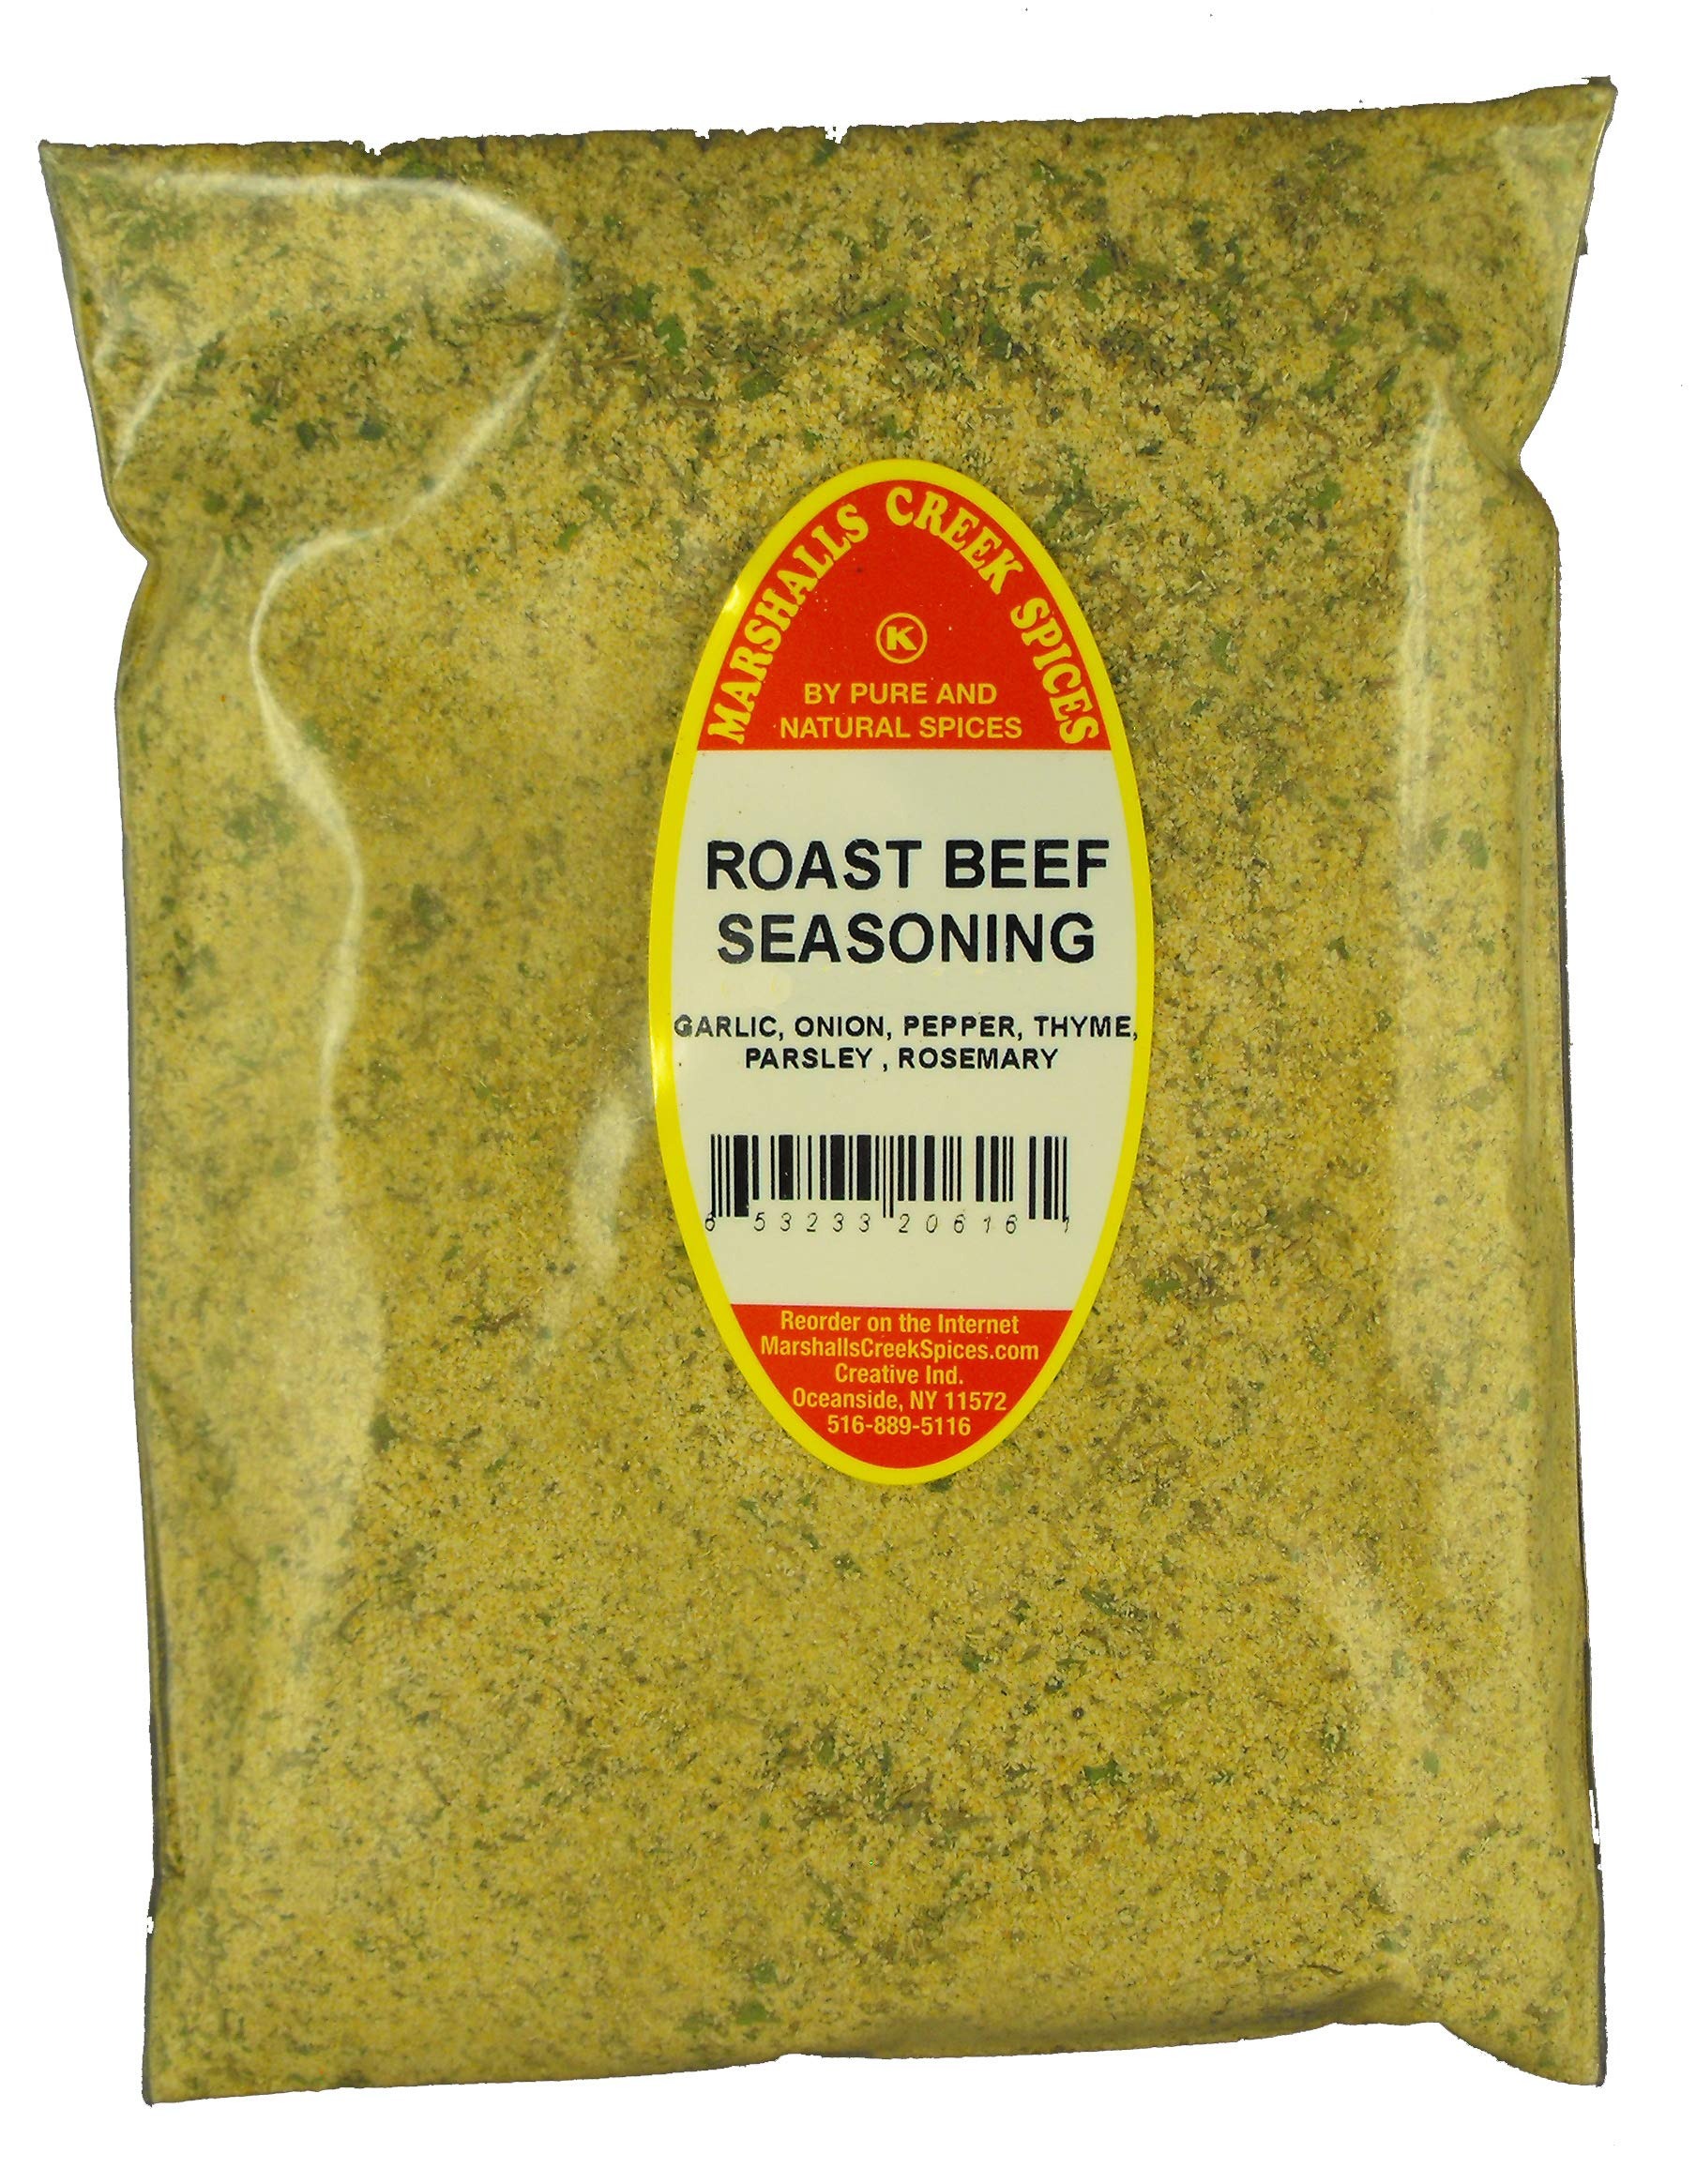
Item Name: Marshalls Creek Spice Co. Seasoning, Onion Granulated Refill, 10 Ounce
Bullet Point 1: Marshall's Creek Spices buys in small quantities and packs weekly providing the freshest spices possible. Fresher spices means more flavor and a longer shelf life.
Bullet Point 2: No Fillers, no MSG
Bullet Point 3: All Natural, Kosher
Bullet Point 4: Resealable food grade refill pouch
Bullet Point 5: Marshall's Creek Spices buys in small quantities and packs weekly providing the freshest spices possible
Value: 10.0
Unit: Ounce

Price: 11.96